Grex (horticulture)

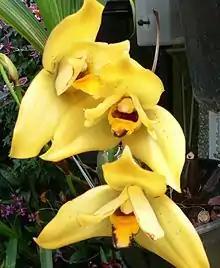
× "Lycamerlycaste" Hera gx is a grex of orchid hybrids in the nothogenus × "Lycamerlycaste" J.M.H.Shaw. It consists of hybrids between members of a grex (× "Lycamerlycaste" Brugensis gx) and a species ("Lycaste cruenta" Lindl.).

The term grex (plural greges or grexes; abbreviation gx), derived from the Latin noun , , meaning 'flock', has been expanded in botanical nomenclature to describe hybrids of orchids, based solely on their parentage. Grex names are one of the three categories of plant names governed by the International Code of Nomenclature for Cultivated Plants; within a grex the "cultivar group" category can be used to refer to plants by their shared characteristics (rather than by their parentage), and individual orchid plants can be selected (and propagated) and named as cultivars.